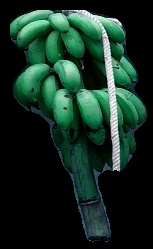
Variety: rasbale
Grade: grade2